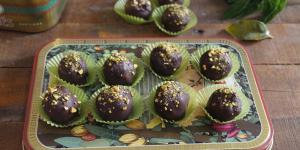
trufas de pistacho